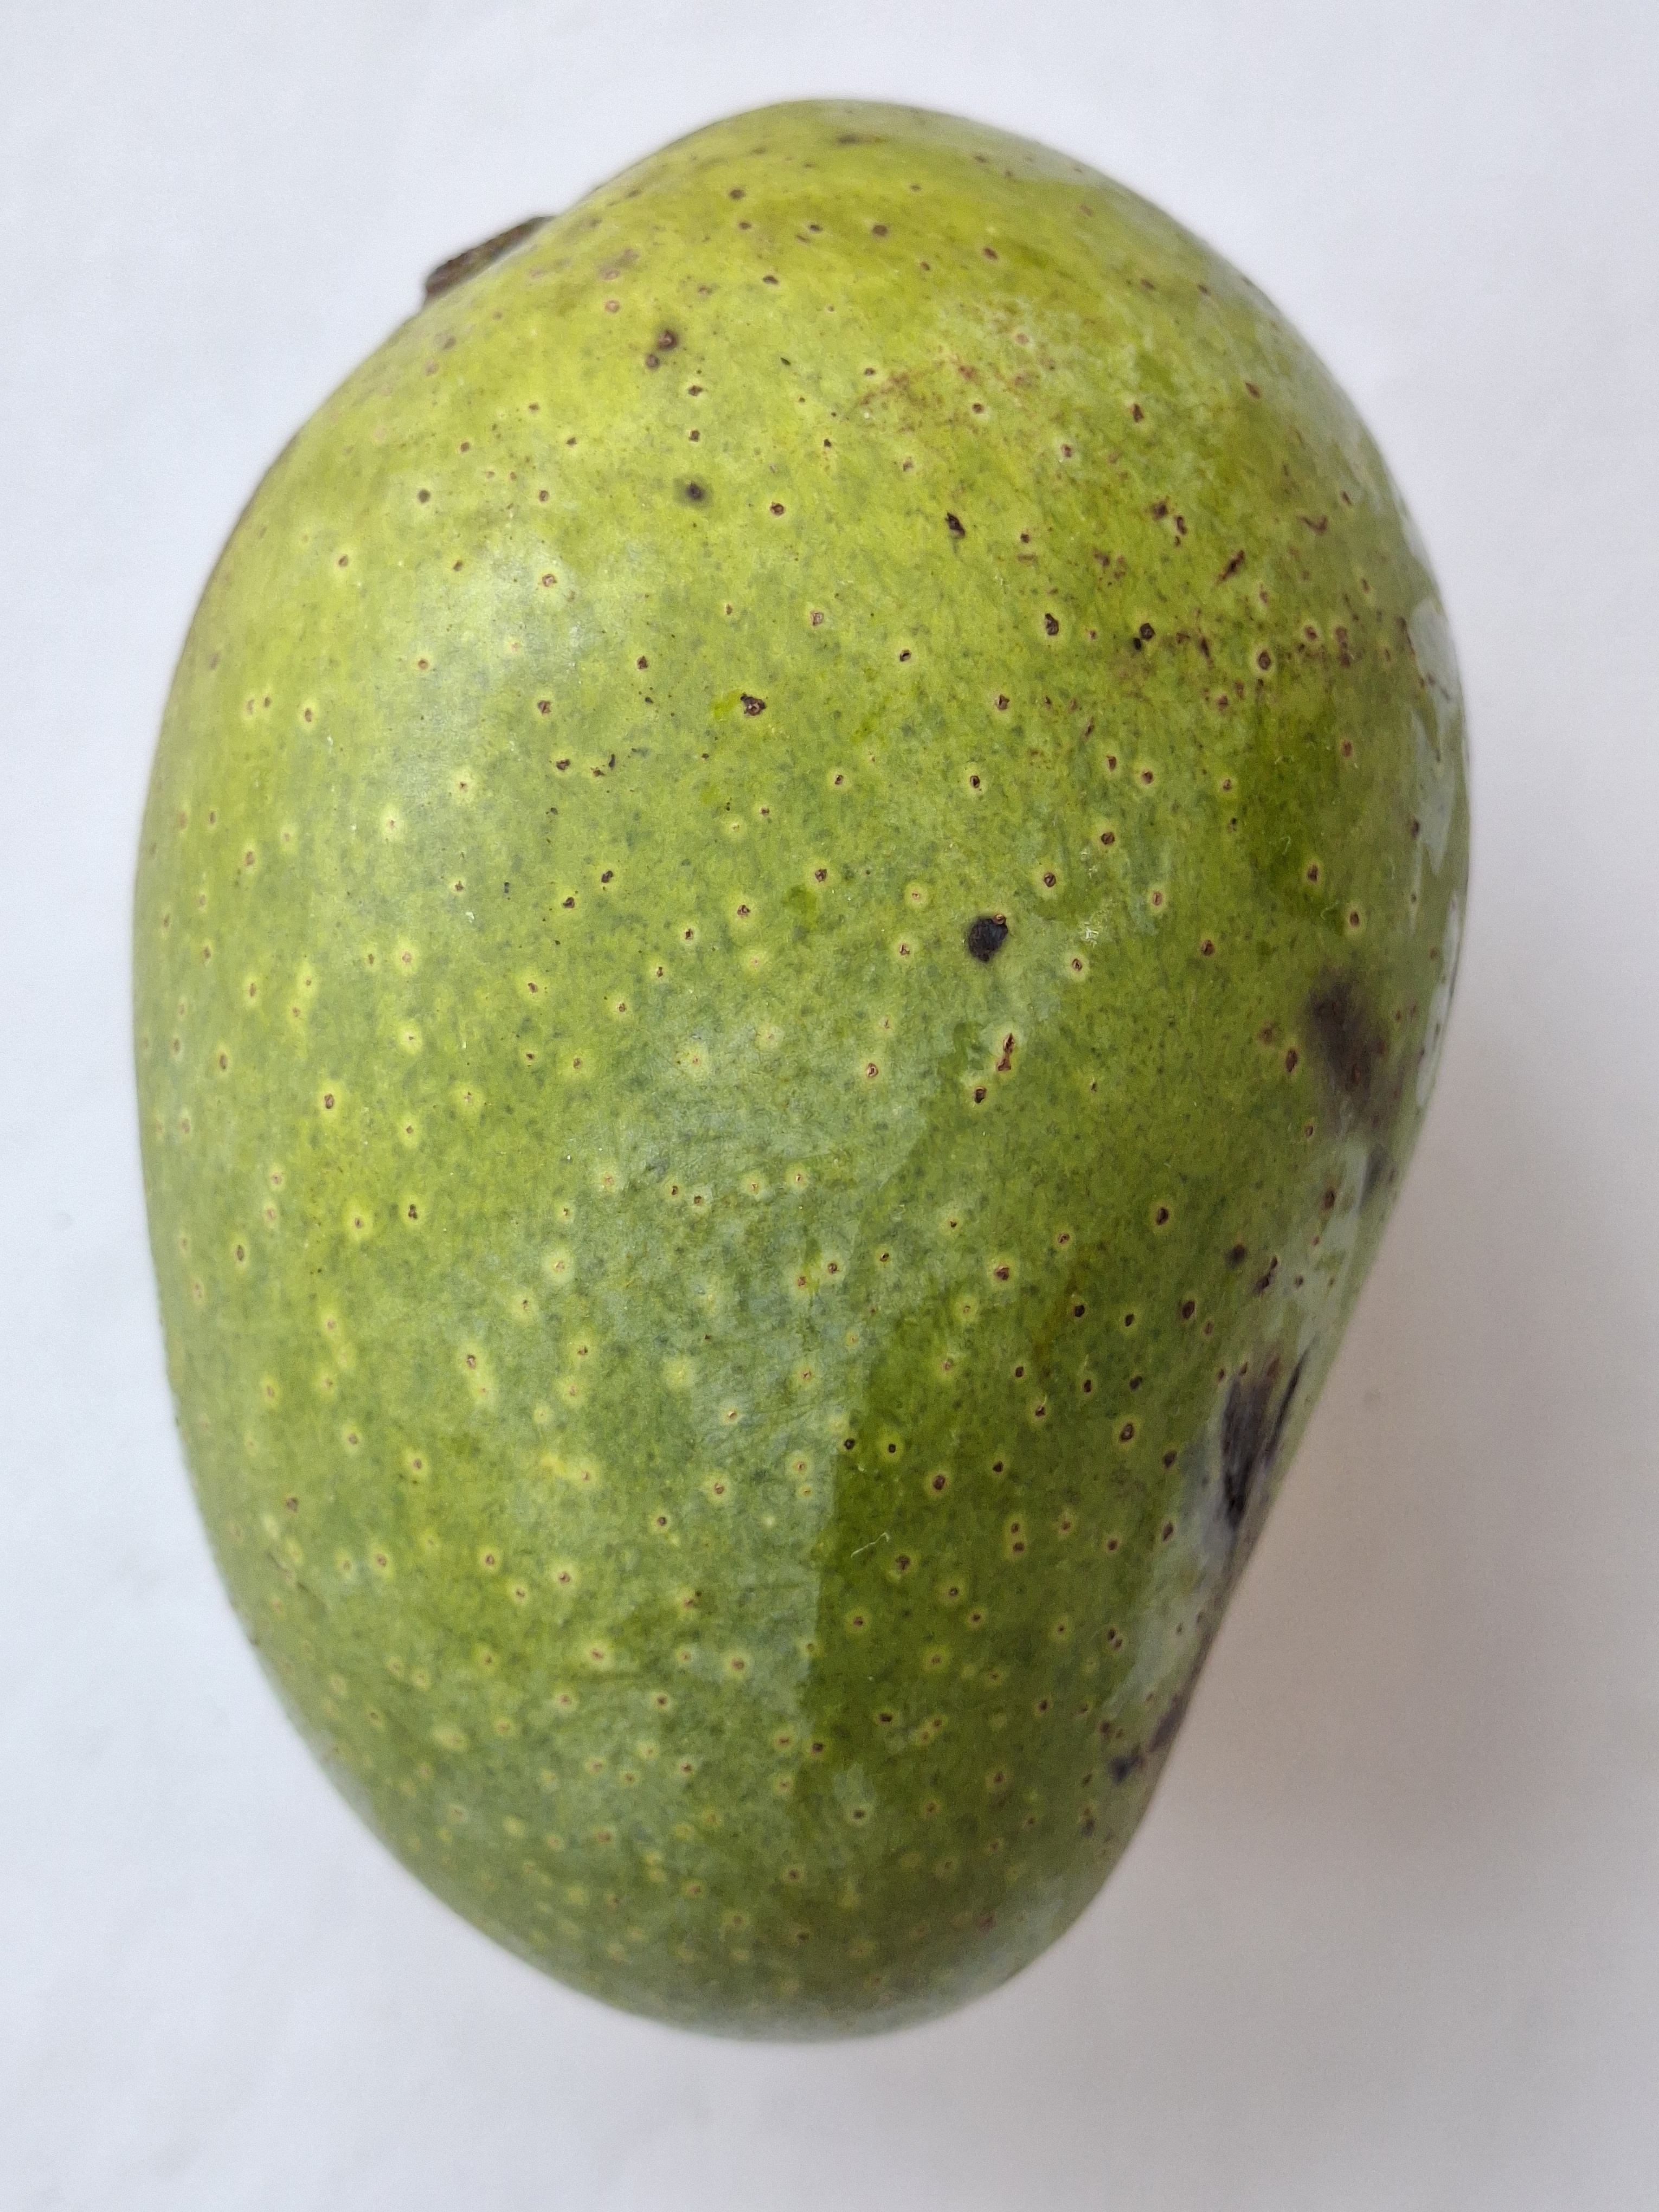
Mango variety: GopalBhog